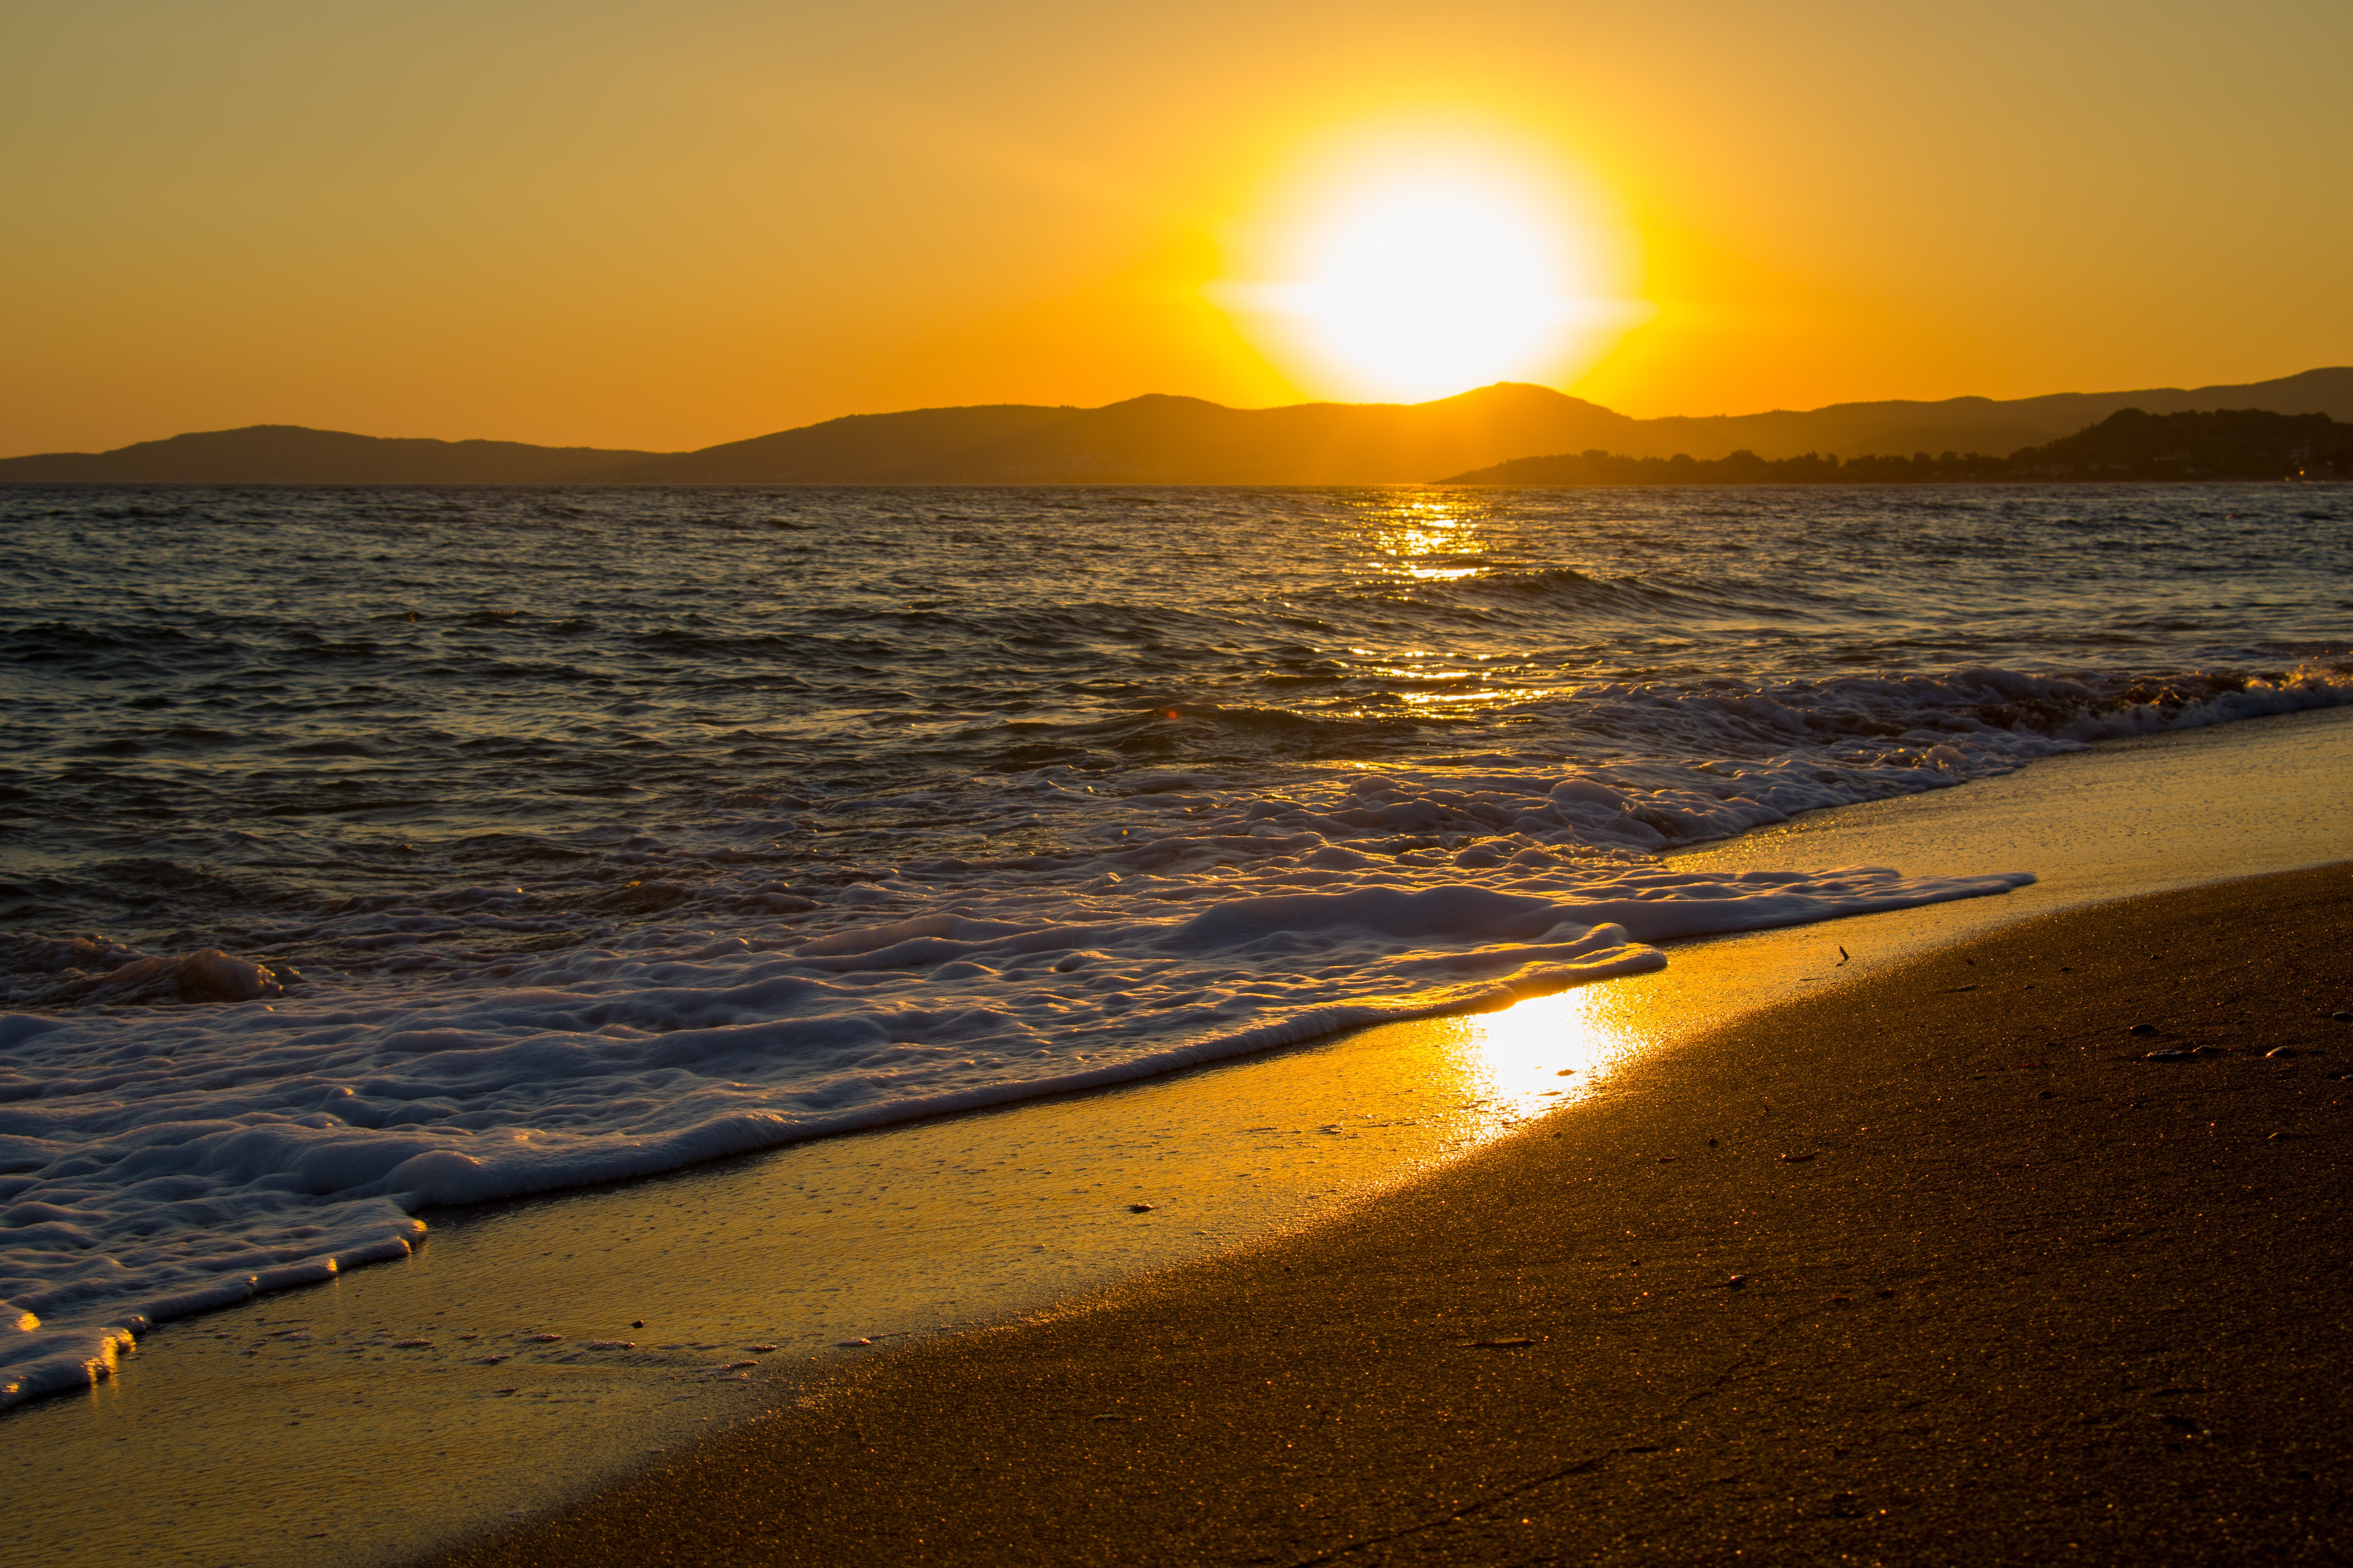
sea, water, sky, atmosphere, water resources, cloud, amber, afterglow, nature, natural environment, beach, tree, orange, sunlight, coastal and oceanic landforms, dusk, sunrise, red sky at morning, sunset, horizon, wind wave, astronomical object, landscape, cumulus, waterway, sun, calm, shore, natural landscape, headland, sand, heat, wave, dawn, reflection, coast, caribbean, evening, tropics, lens flare, ocean, sound, arecales, bay, cape, rock, tide, palm tree, inlet, lake, mountain, vacation, soil, shadow